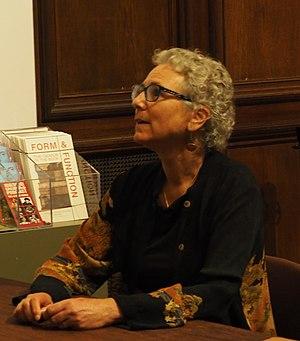
Ellen Bass est née à Philadelphie en 1947, est une poète, essayiste et universitaire américaine, connue, entre autres, pour ses prises de positions de défense des femmes et des enfants victimes de maltraitances et des LGBT victimes de discriminations.